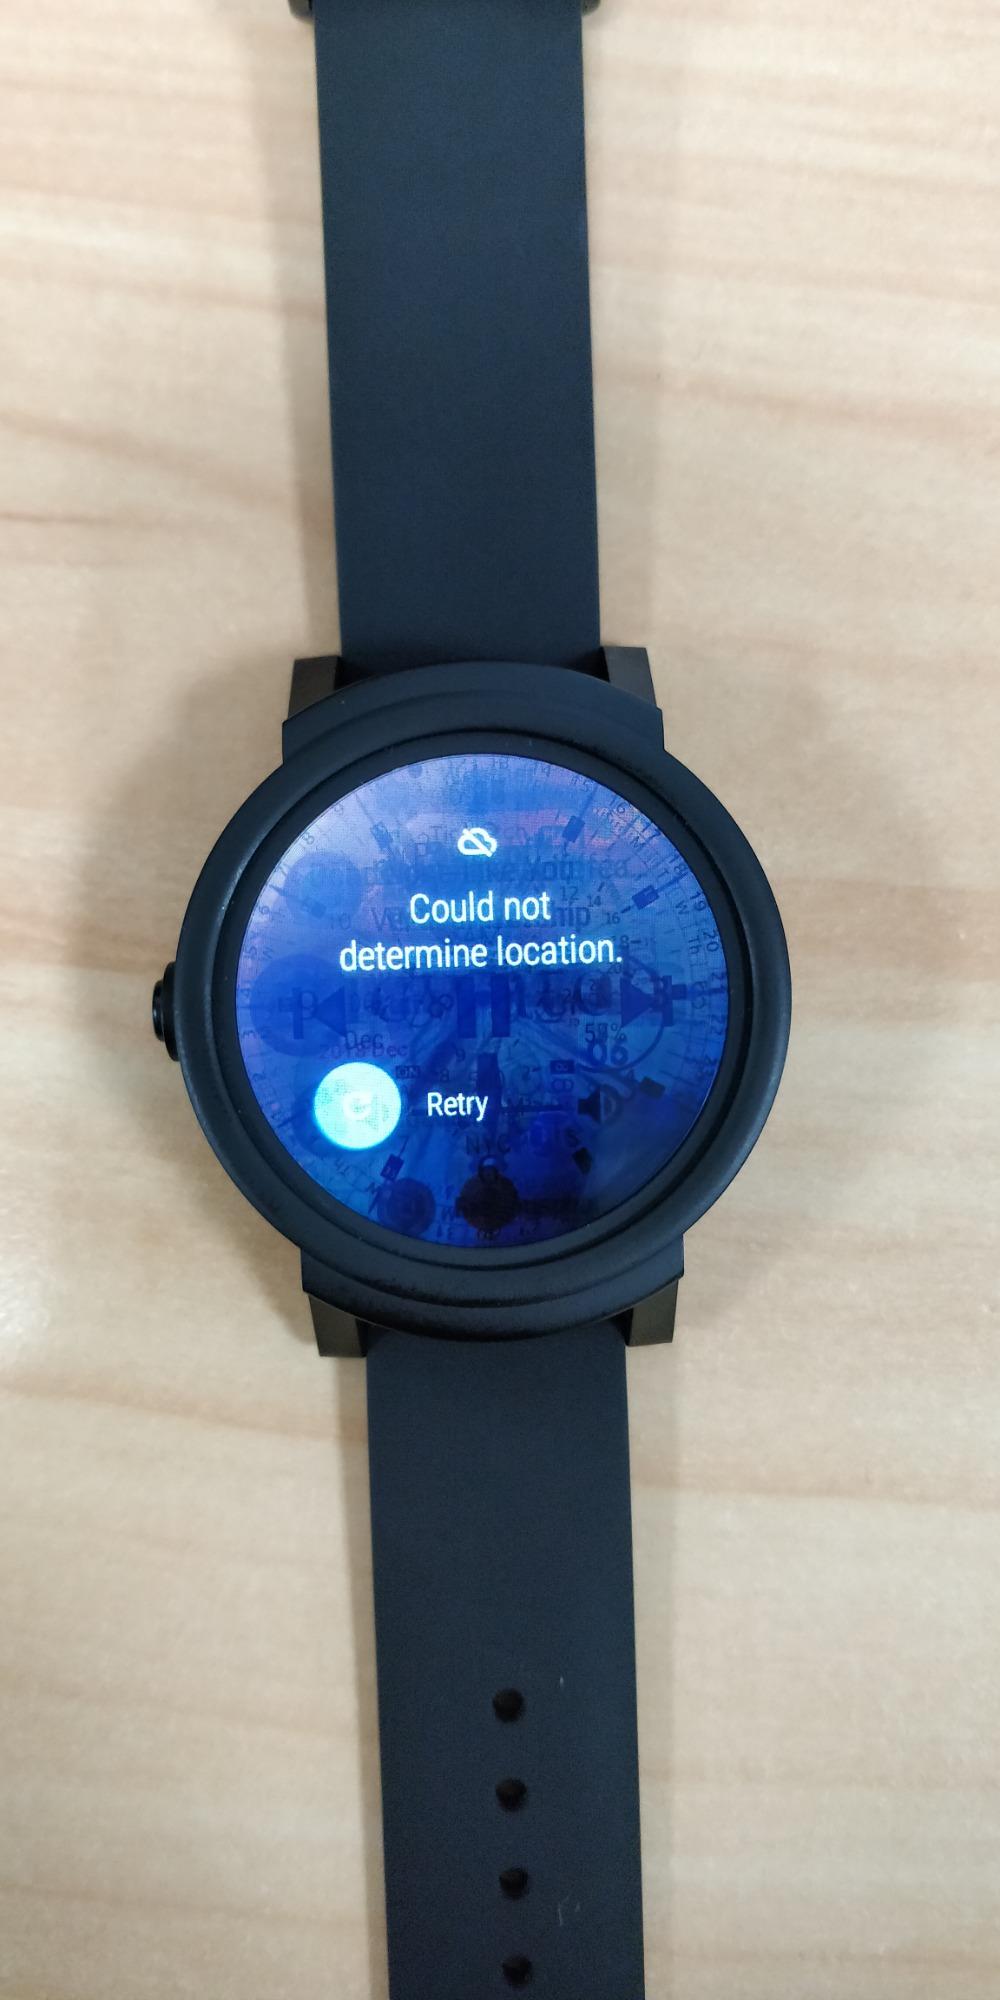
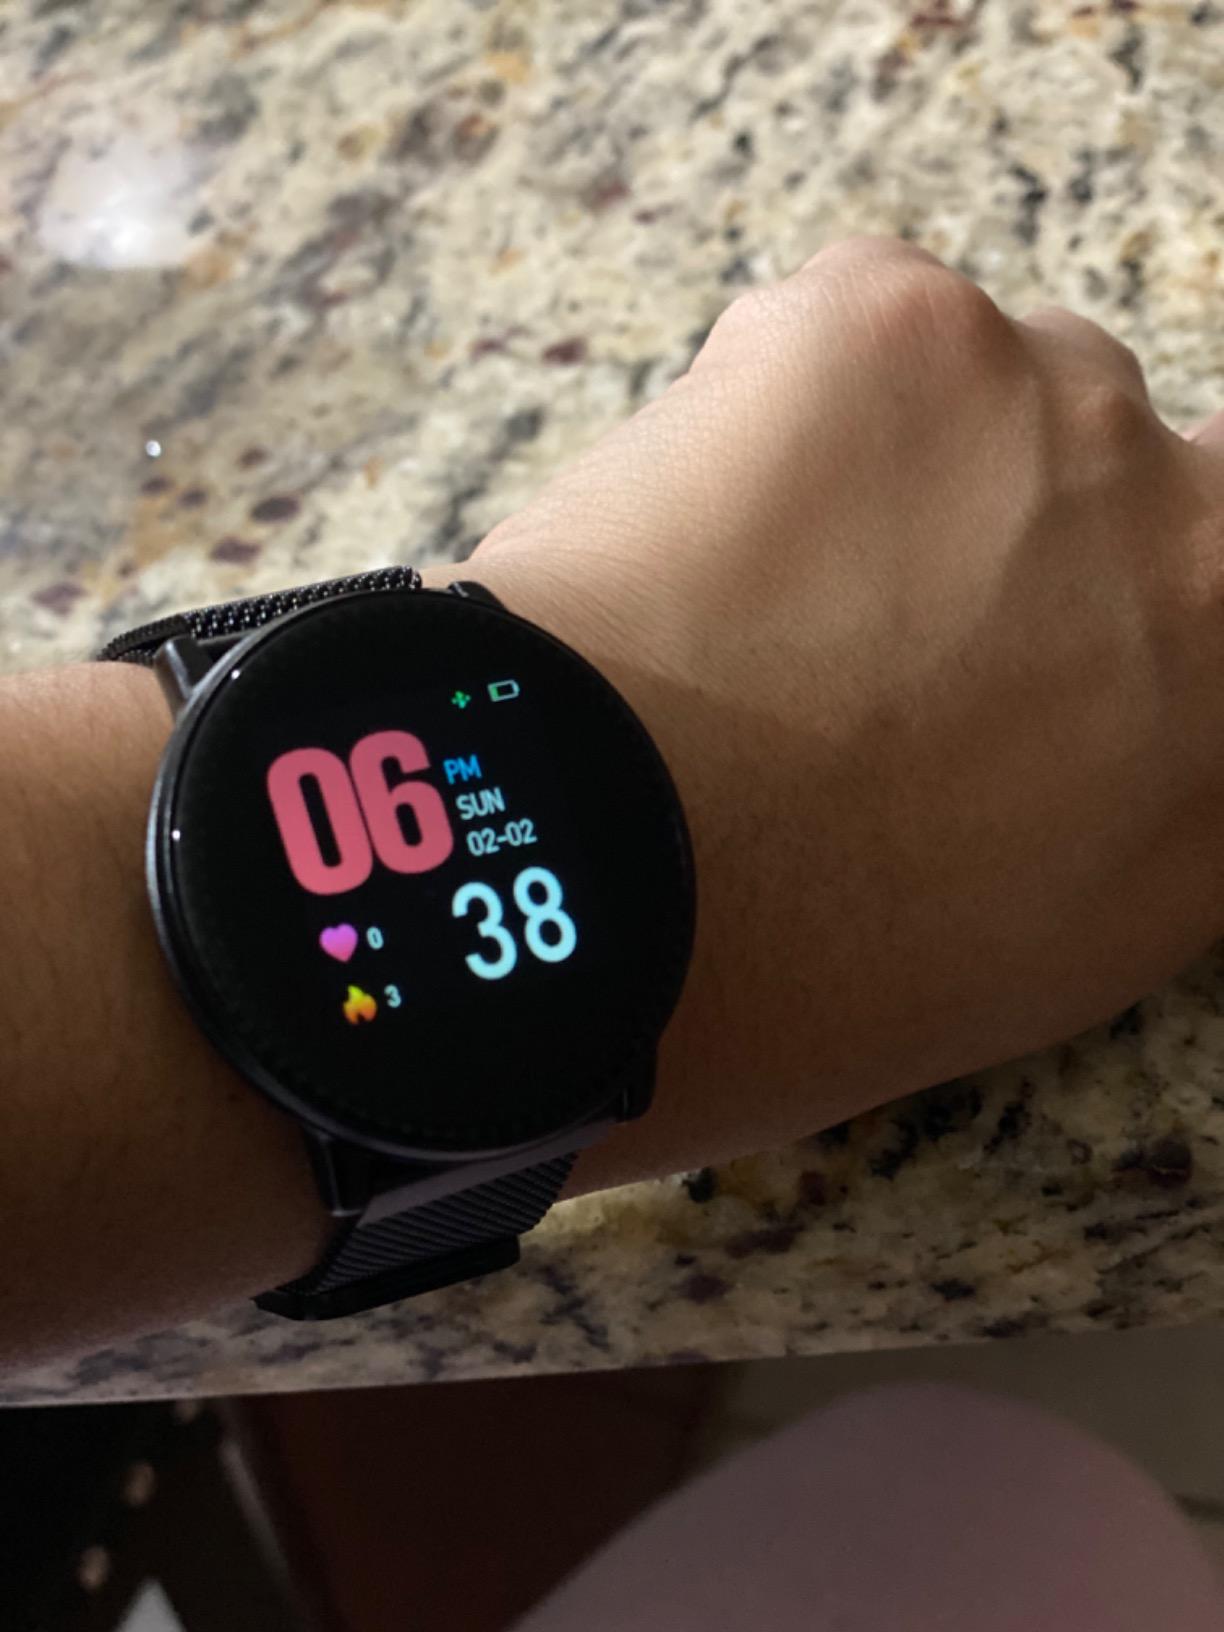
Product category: smartwatch
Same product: no